Hamilton Grammar School

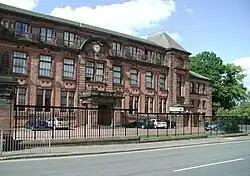
Front of the school

Hamilton Grammar School is a secondary school serving Hamilton, South Lanarkshire, Scotland.